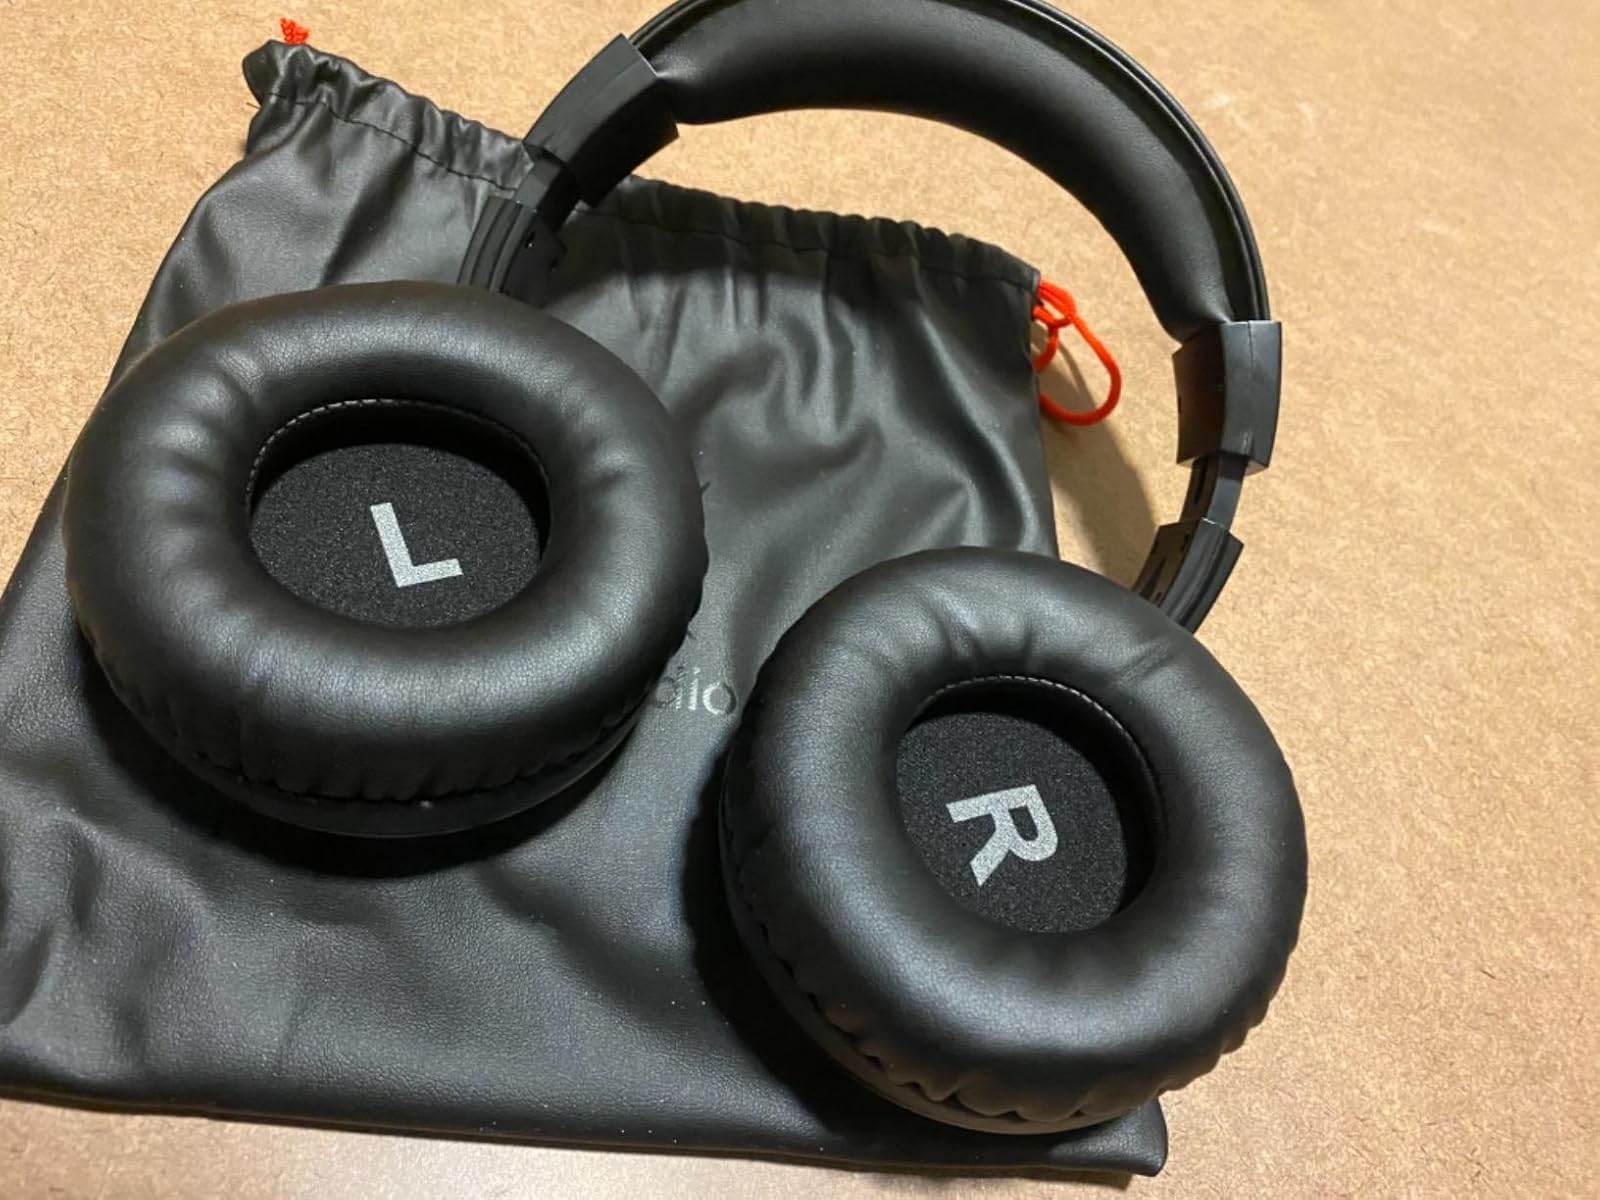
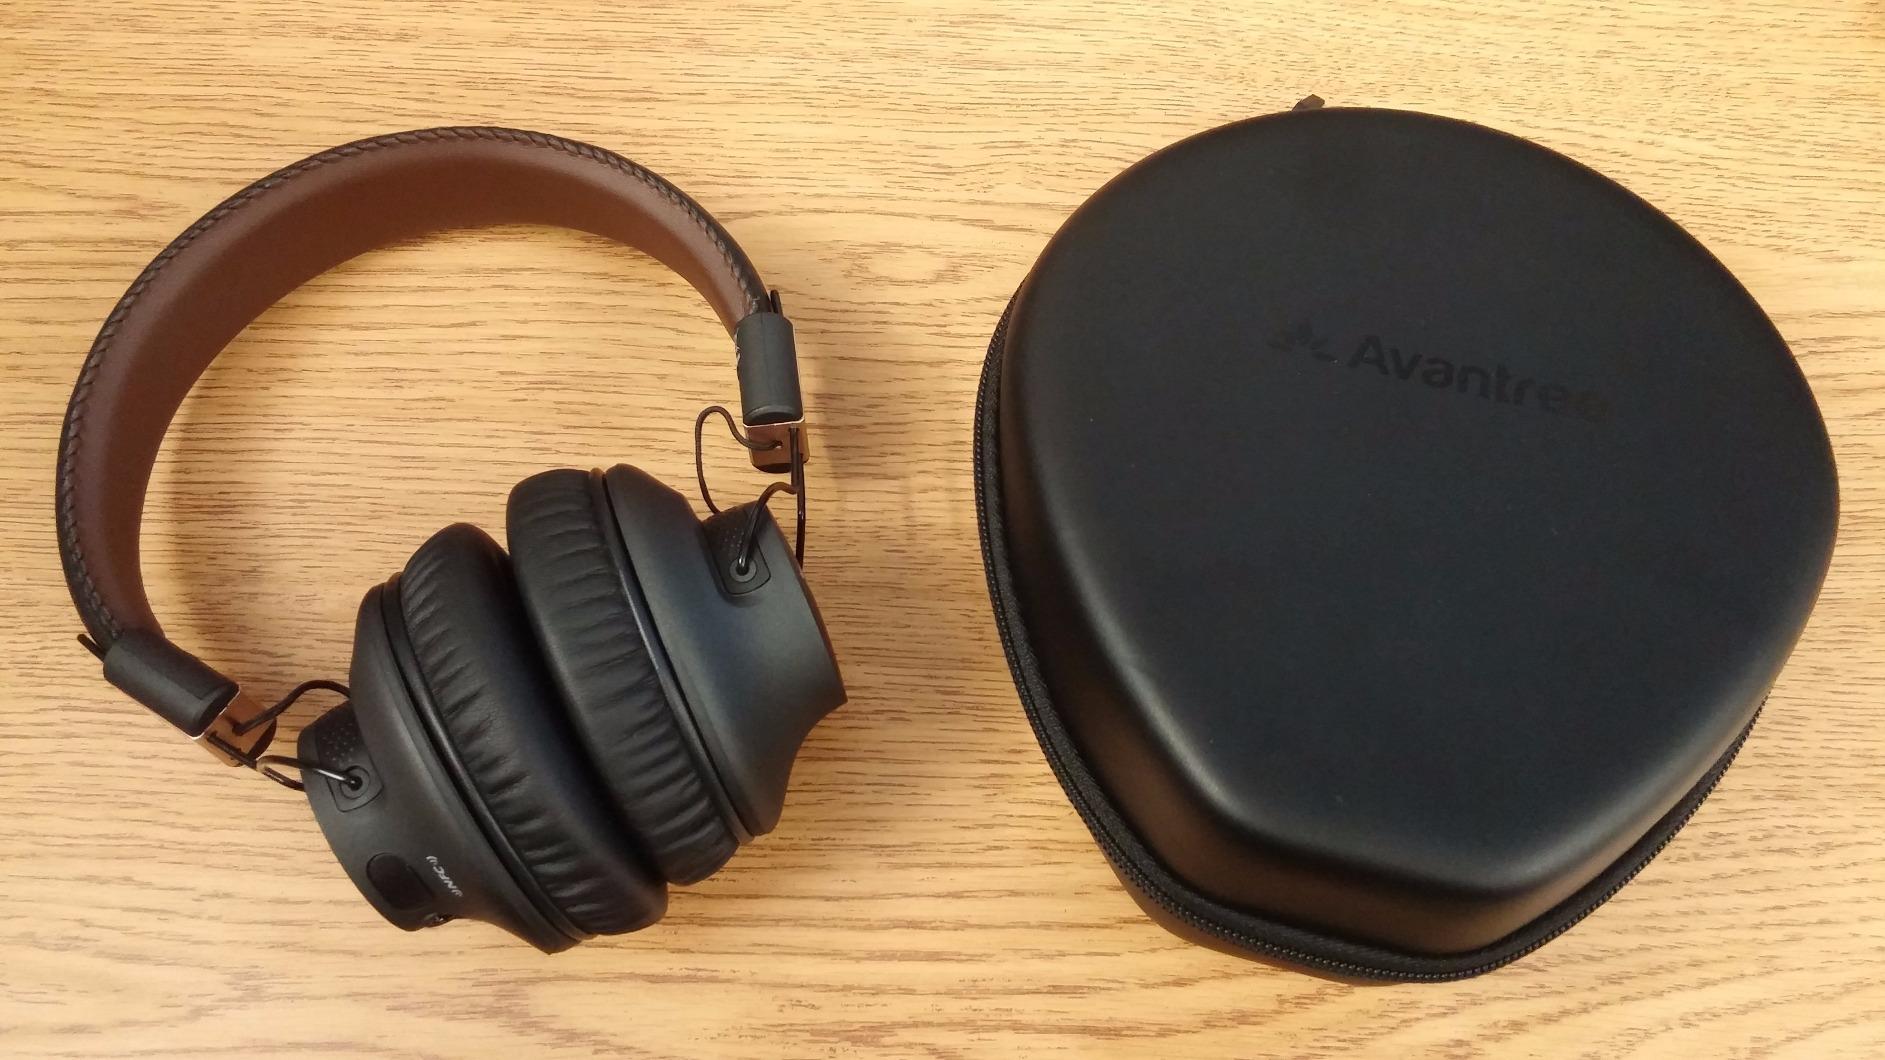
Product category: headphones
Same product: no